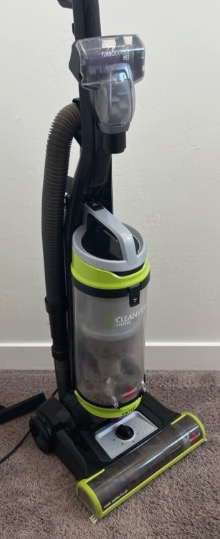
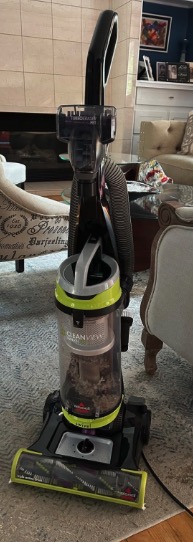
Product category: items_vacuum
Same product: yes